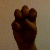
The image shows a hand gesture representing the letter 'E' in Indian Sign Language.